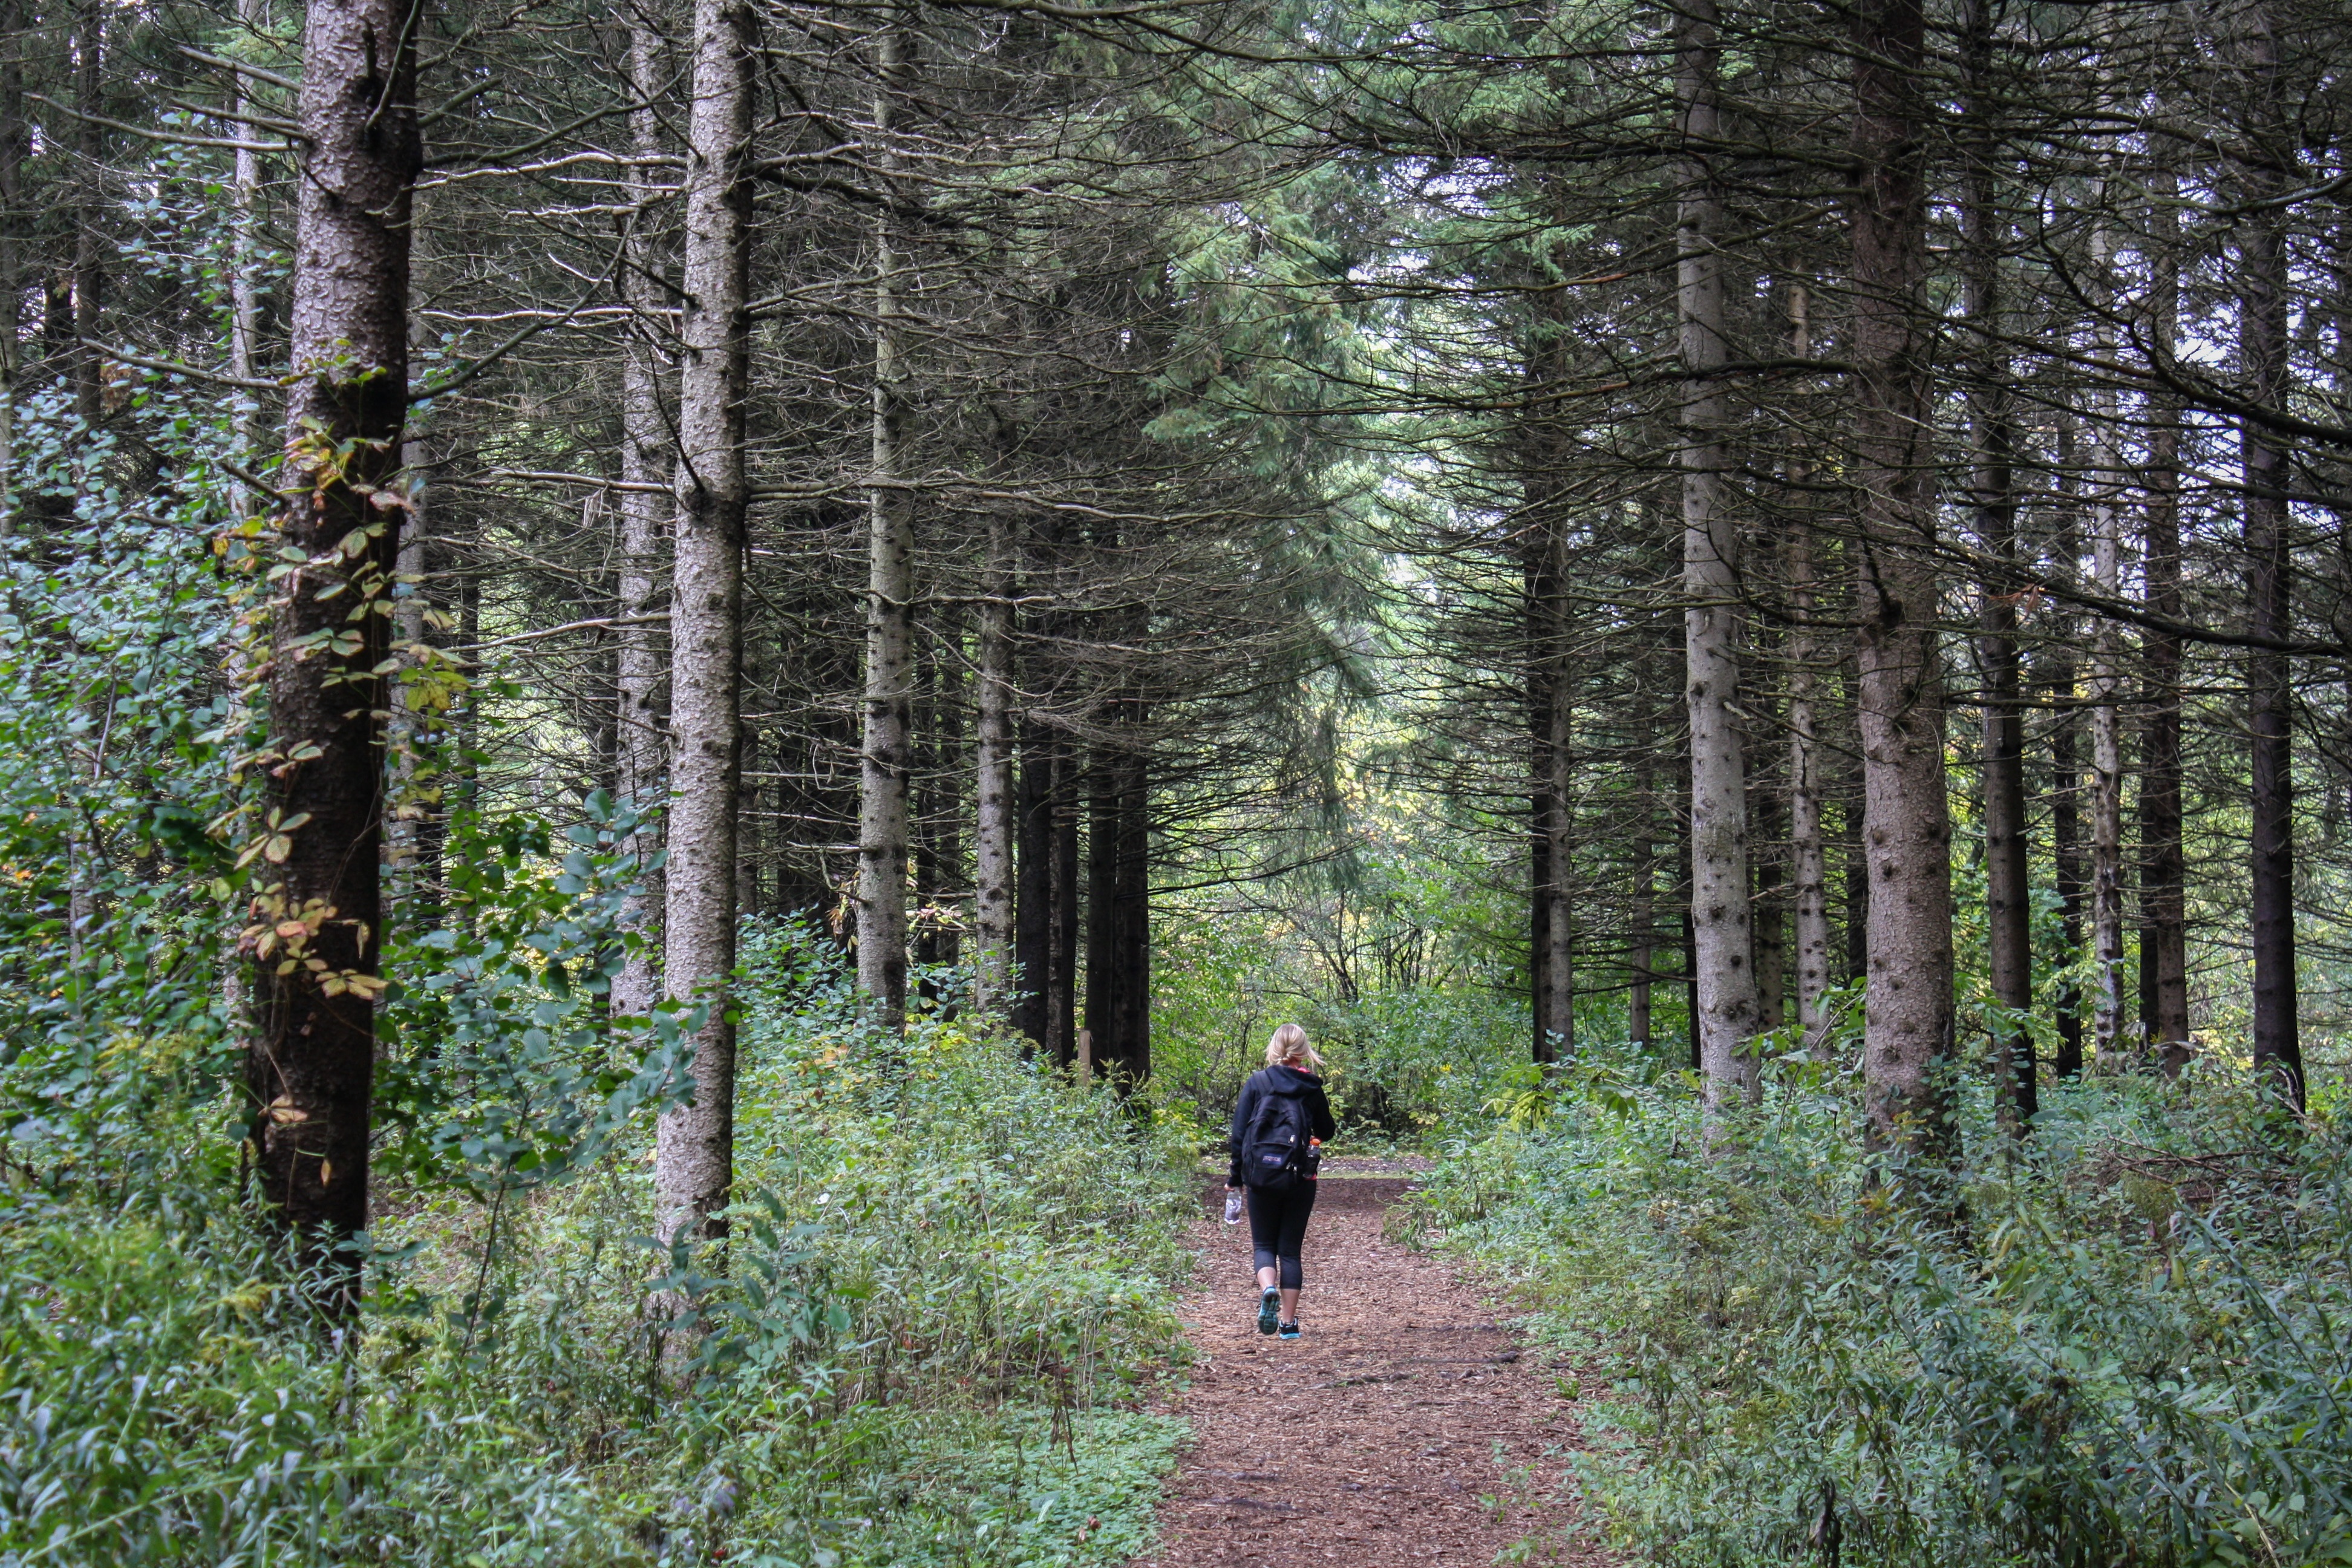
tree, forest, path, wilderness, girl, woman, trail, fall, adventure, hiker, trek, backpacker, autumn, trees, leaves, woods, spruce, woodland, habitat, ecosystem, biome, old growth forest, natural environment, woody plant, temperate broadleaf and mixed forest, temperate coniferous forest